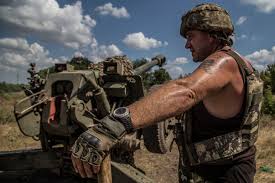
Label: D-30